Federico Bahamontes

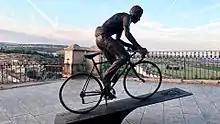
Monument of Federico Bahamontes in Toledo (Spain) donated by Fundación Soliss

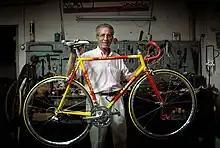
Bahamontes in his bicycle shop in Toledo in 2005

Following his retirement, Bahamontes opened a bicycle and motorcycle shop in Toledo and offered to lead visitors through a museum dedicated to his career.